Saint John, New Brunswick

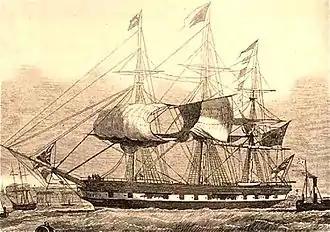
The "Marco Polo"

The city became a shipyard of global stature, producing vessels such as the 1851 ship , which became the fastest in the world, and witnessing the development of the automated foghorn by Robert Foulis.